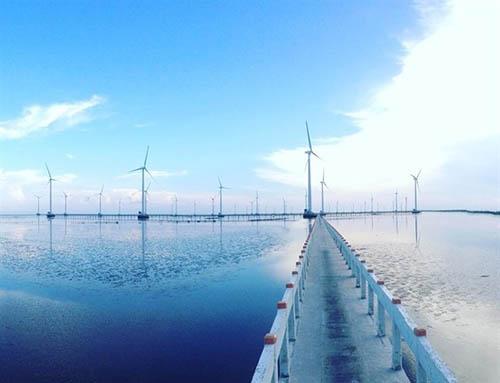
có nhiều cối xay gió đang hoạt động ở trên biển